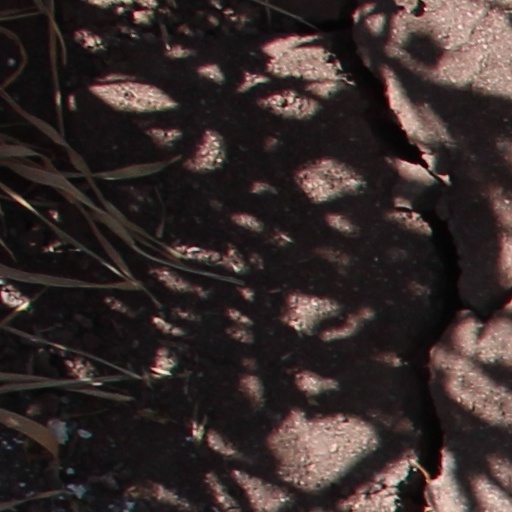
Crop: wheat